Conservation and restoration of immovable cultural property

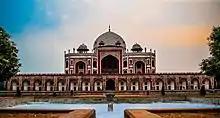
Humayun's Tomb, Delhi, India. The tomb was declared a UNESCO World Heritage Site in 1993, and since then has undergone extensive restoration work, which is complete.

Sustainability - Historic buildings store a lot of embodied energy. Hence, it is better to preserve or re-use them rather than demolition. Restoring a building for another purpose than its original intent is called adaptive reuse. Financially, businesses are better off restoring a building and adapting it for modern use than constructing a new site. The buildings are often built to better standards and as mentioned above have unique architectural elements that can increase business.